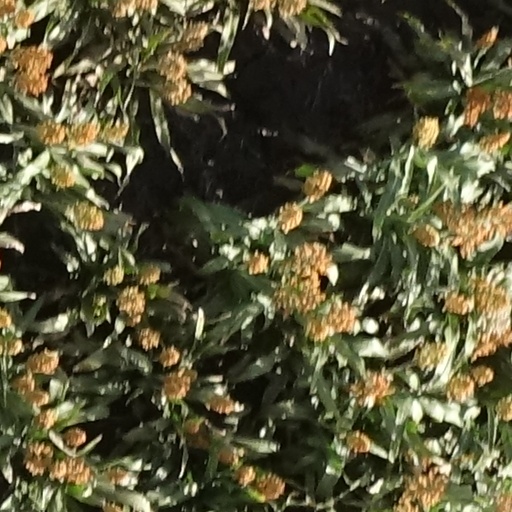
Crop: sorghum